Yellow Bus Services

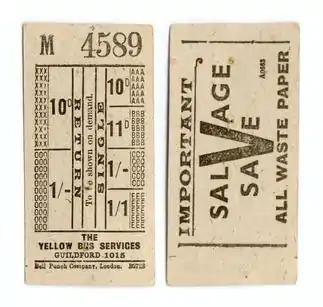
Front and reverse views of a Yellow Bus Services ticket issued during World War II

The business of Yellow Bus Services (YBS) of Stoughton, Guildford was started in 1920 as a partnership between Mr Frank Hutchins (using a legacy from his uncle) and Mr Sydney Hayter (using his gratuity earned from service with the Royal Flying Corps. The partnership was to dissolve after 3 years, with Hayter remaining as the sole proprietor. Mr Hayter died in 1951 and the company ceased to trade as a bus operator in 1958, with its interests taken over by the Aldershot and District Traction Company.